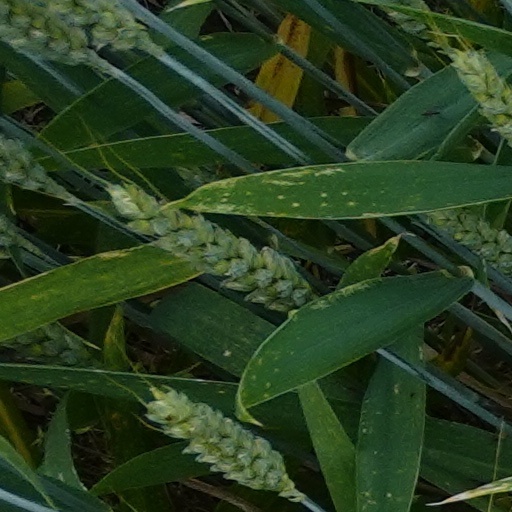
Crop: wheat